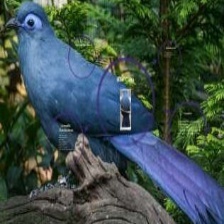
Species: BLUE COAU
Scientific name: COUA CAERULEA